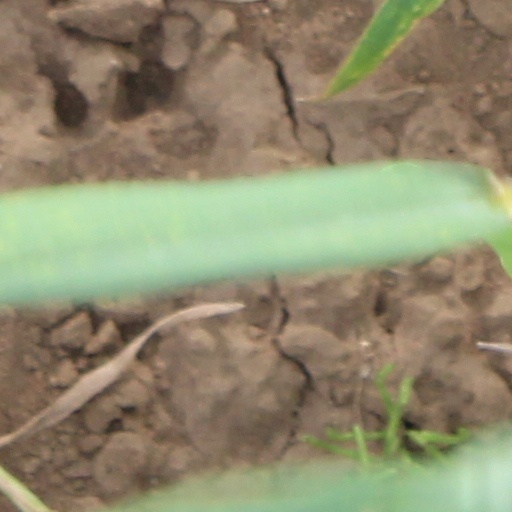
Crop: wheat